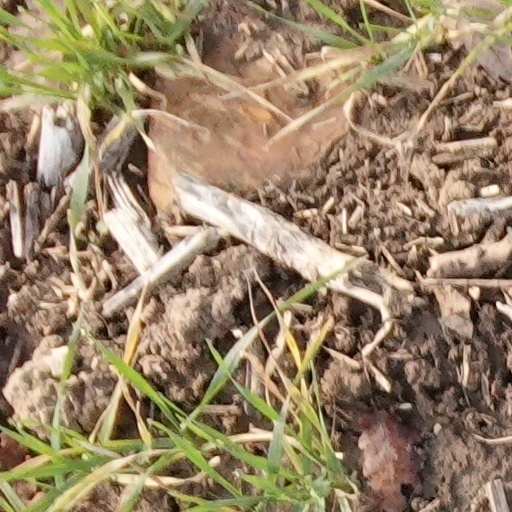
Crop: wheat